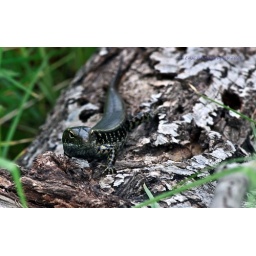
A watchful lizard eyeing off the dogs.Found in the grass while walking the dogs around Lake Illawarra.